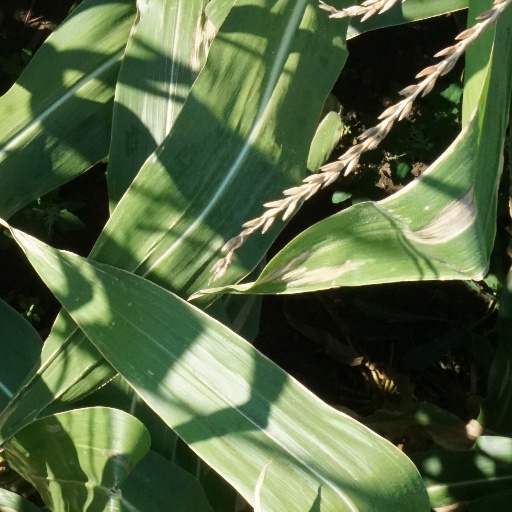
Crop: maize; corn